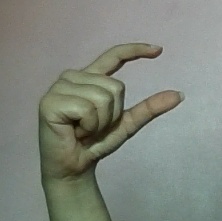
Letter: dal